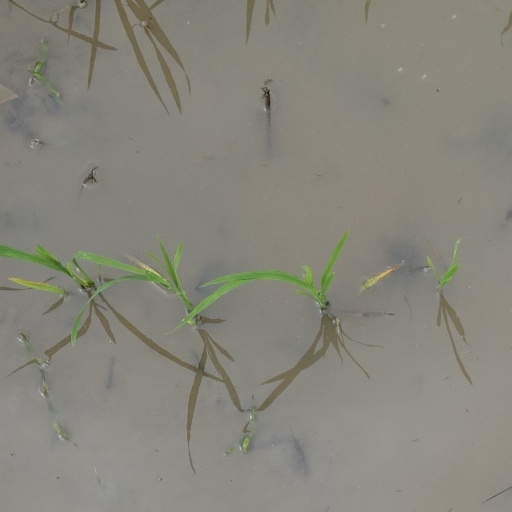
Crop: rice